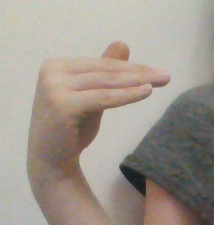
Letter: khaa